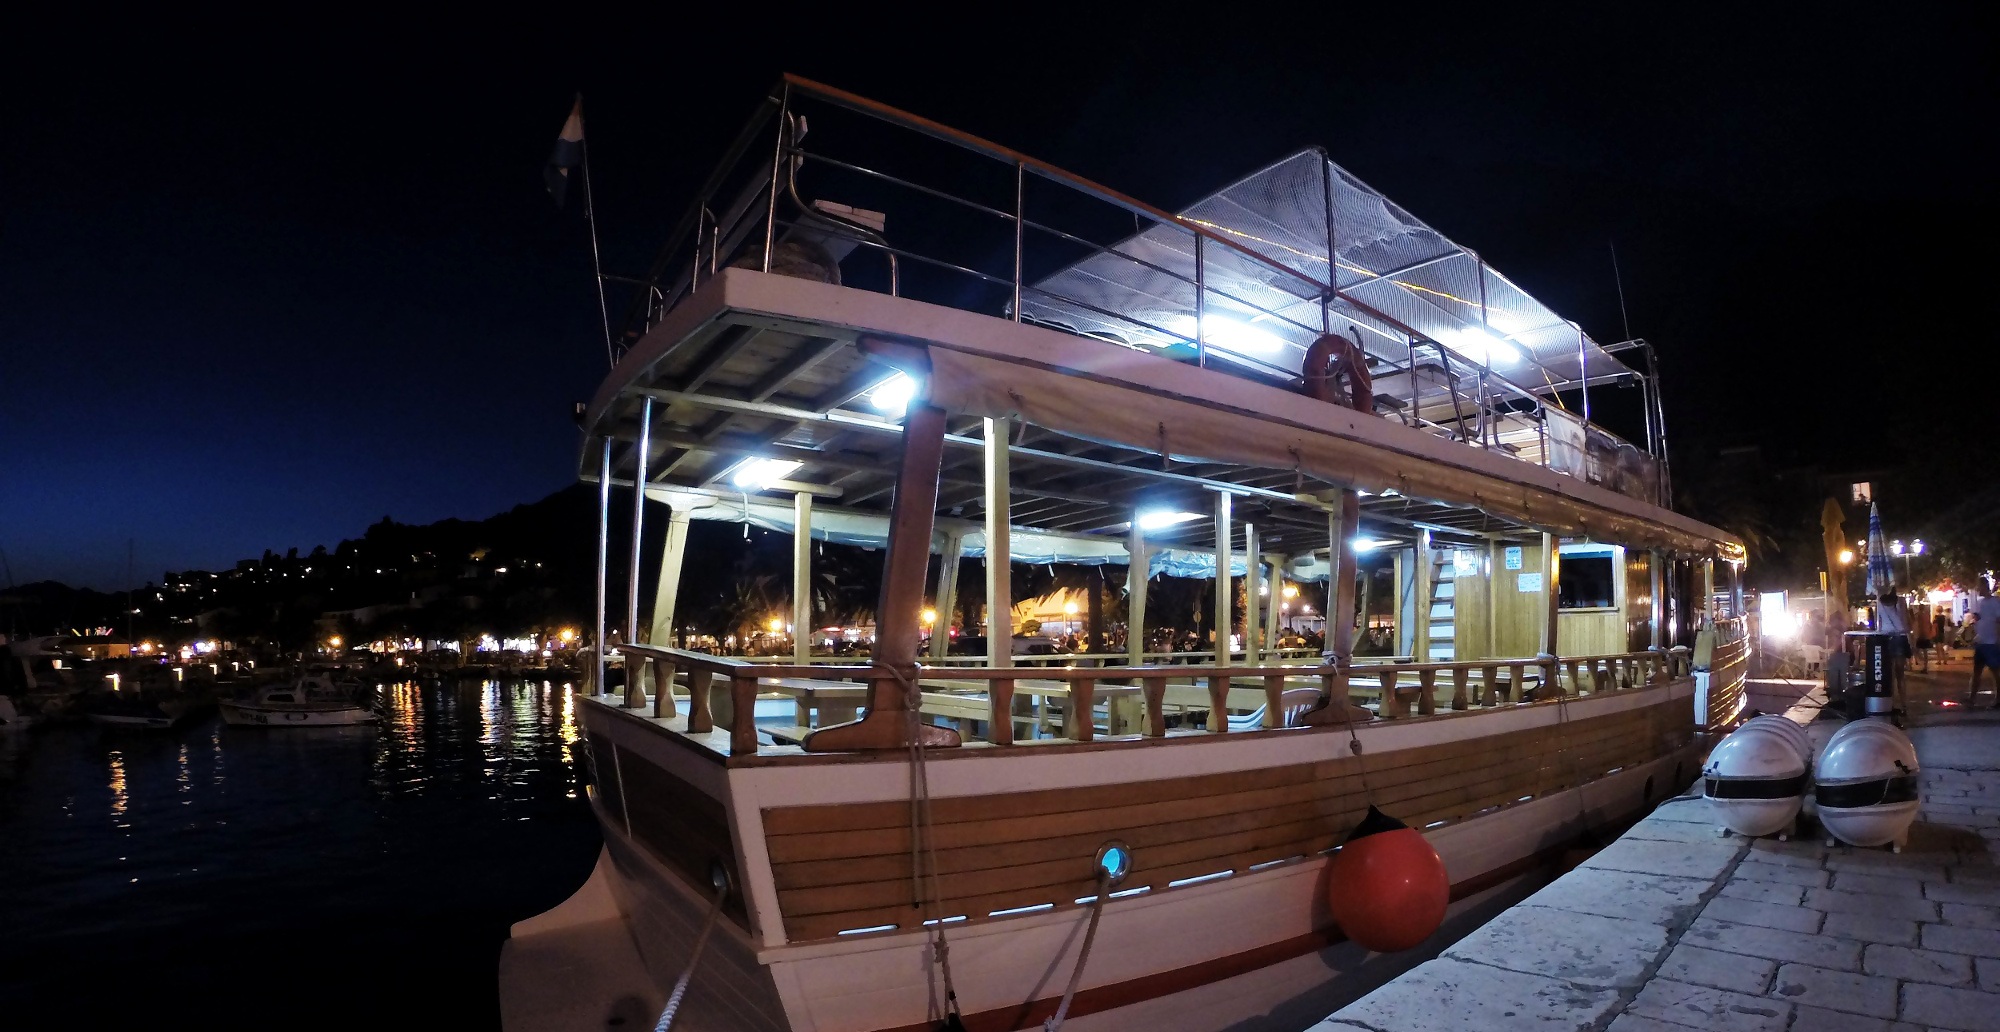
sea, dock, boat, night, restaurant, ship, summer, evening, reflection, vehicle, yacht, marina, port, waterway, croatia, resort, passenger ship, our neighbours